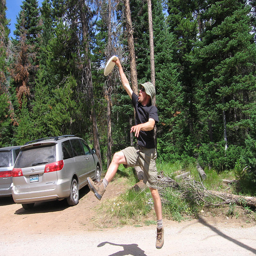
A man jumping into the air catching a frisbee in a  forest.
A man has jumped in the air for a frisbee.
A man catches a frisbee while jumping in the air
A guy in action in the air with a disc.
A man jumped to catch a frisbee in the parking lot.